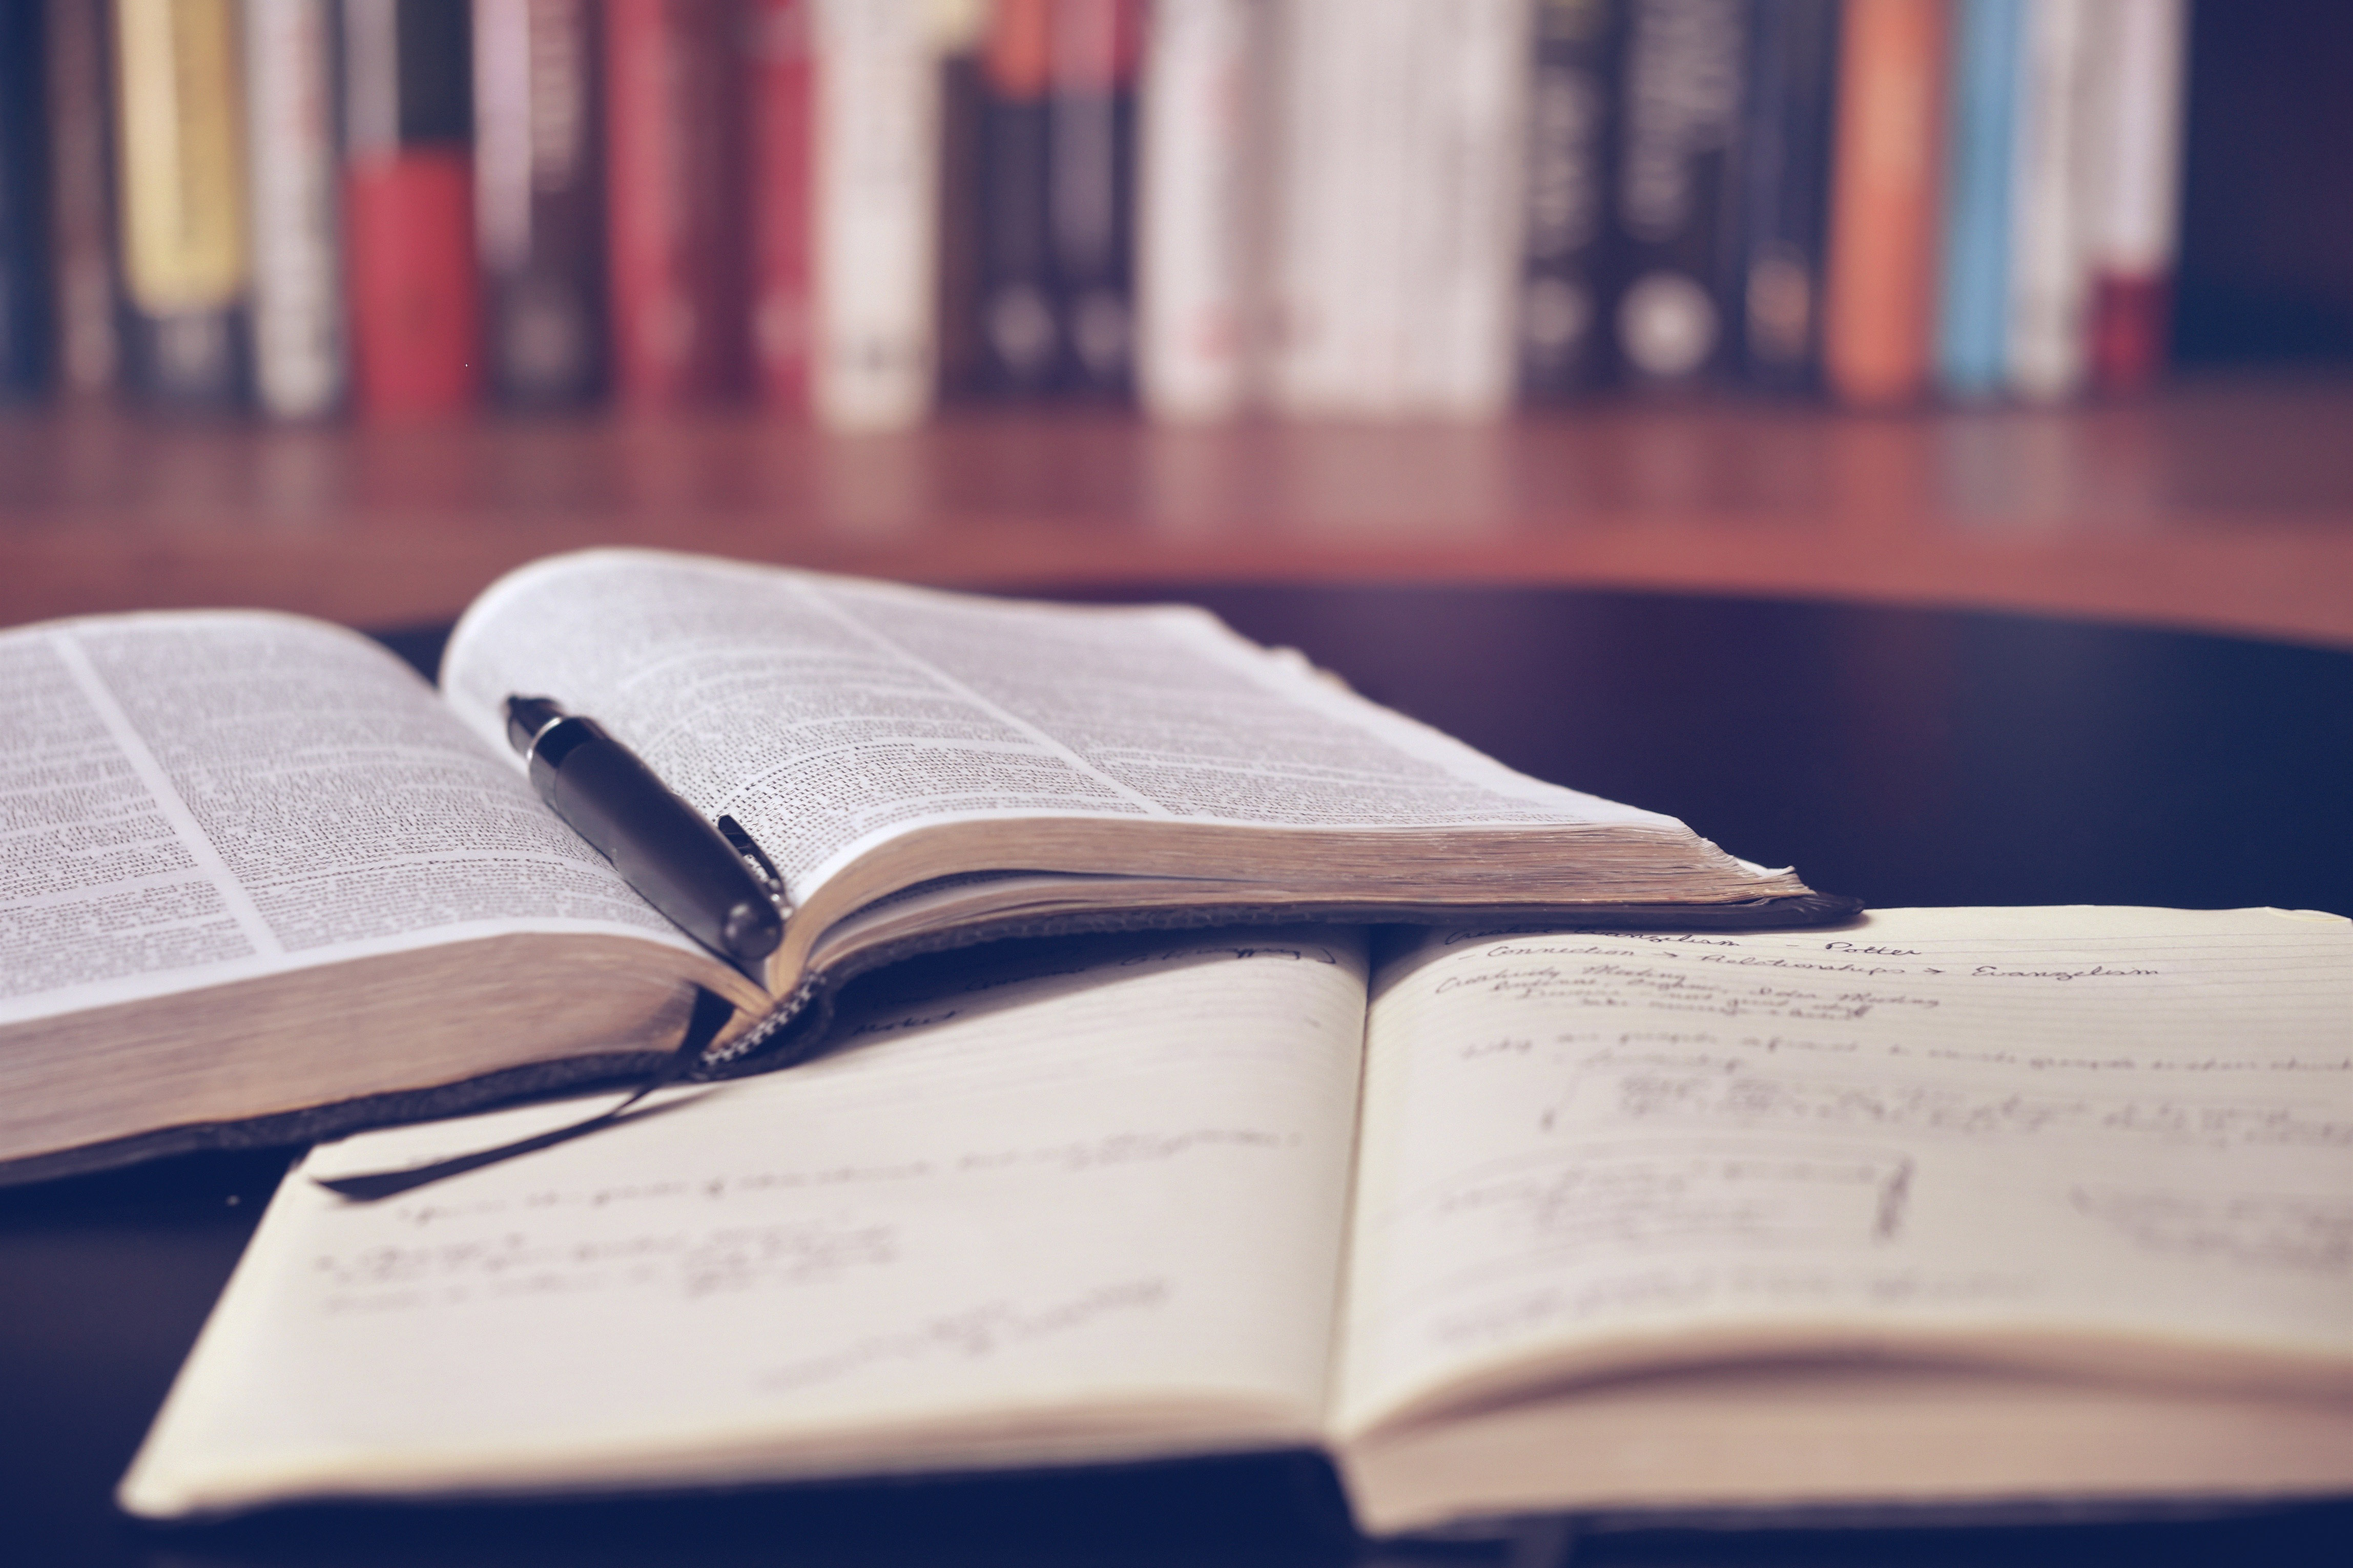
book, text, publication, room, reading, font, furniture, fiction